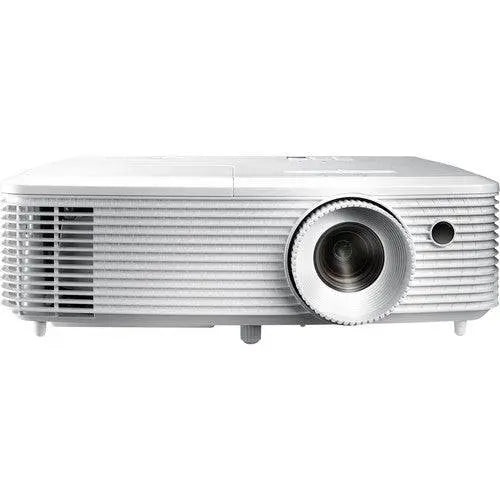
Optoma Technology S365 3600-Lumen SVGA DLP Projector - Open Box
Brightness of 3600 Lumens SVGA (800 x 600) Native Resolution 1.95 to 2.15:1 Throw Ratio VGA, RCA Composite, 2x HDMI Inputs
Brand: Optoma
Category: Electronics > Video > Projectors > Multimedia Projectors